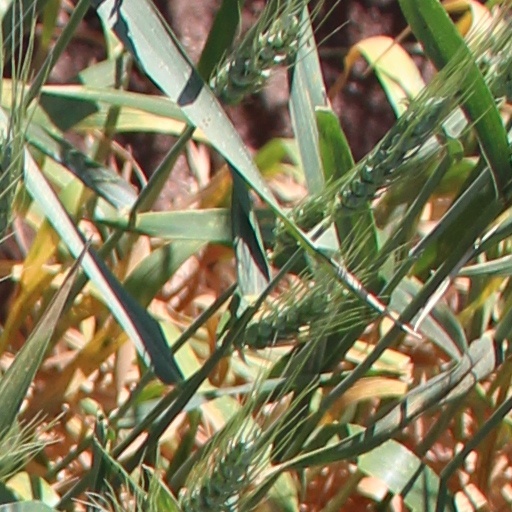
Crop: wheat